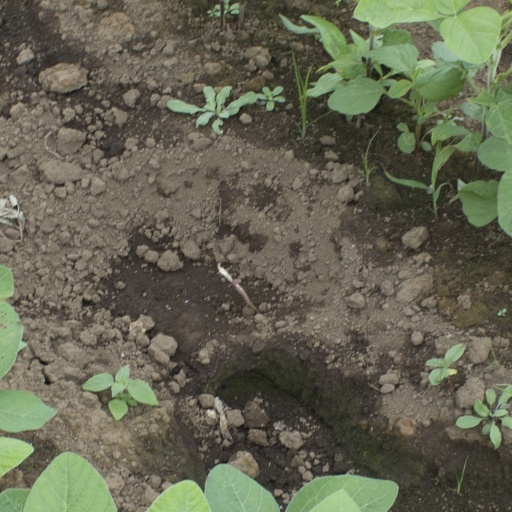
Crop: soybean